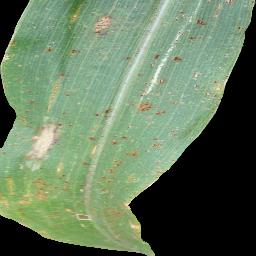
Label: Corn_(Maize)___Common_Rust